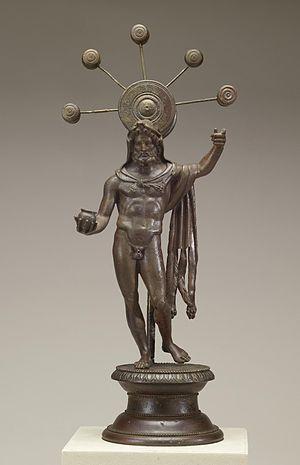
Sucellos, latinisé en Sucellus, est une divinité de la mythologie celtique gauloise.